Jahan Dotson

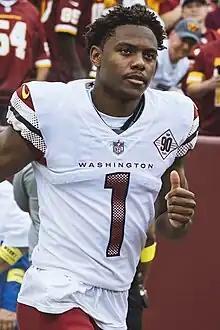
Dotson with the Washington Commanders in 2022

Jahan Waltè Dotson (born March 22, 2000) is an American professional football wide receiver for the Philadelphia Eagles of the National Football League (NFL). He played college football for the Penn State Nittany Lions and was selected by the Washington Commanders in the first round of the 2022 NFL draft. Dotson was traded to the Eagles in 2024.